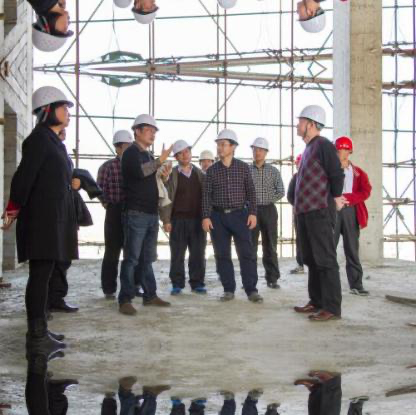
Objects in the image:
label: helmet
label: helmet
label: helmet
label: helmet
label: helmet
label: helmet
label: helmet
label: helmet
label: helmet
label: helmet
label: helmet
label: helmet
label: helmet
label: helmet
label: helmet